2027 Pan American Games

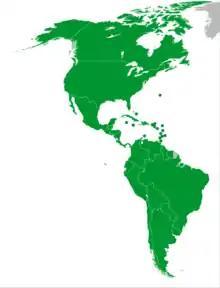
A map of all 41 participating nations

In October 2024, during the Panam Sports General Assembly held in Asunción, Paraguay, the International Cricket Council (ICC) made the formal proposal for cricket to be added to this edition's program, as it will be one of the five optional sports during the 2028 Summer Olympics. The final program of 36 sports was named on June 19, 2025. 33 sports were selected by the National Olympic Committees (NOC's), with the remaining three spots chosen by the Organizing Committee. The sports of basketball, breaking, bowling and racquetball were dropped from the 2023 edition of the games. Basketball will not be contested for the first time ever at the Pan American Games. The sport was dropped from the sport program after a dispute with FIBA and Panam Sports, with the former wanting a youth tournament, and the latter not wanting to downgrade the prestige of the tournament. Meanwhile, the sport of cricket will make its Pan American Games debut.